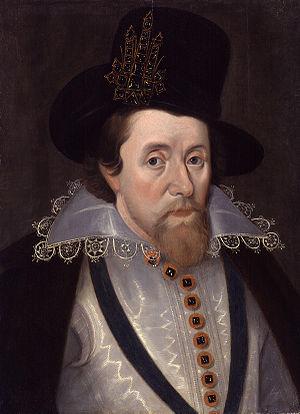
Le titre de roi des Écossais est porté par les souverains du royaume d'Écosse du haut Moyen Âge jusqu'en 1707.
Cette page comprend la liste des règnes de souverains européens supérieurs à 50 ans.
La liste des monarques d'Angleterre réunit les rois et reines qui ont régné sur le royaume d'Angleterre de sa création au début du Xᵉ siècle jusqu'à sa disparition en 1707.